Rod Fanni

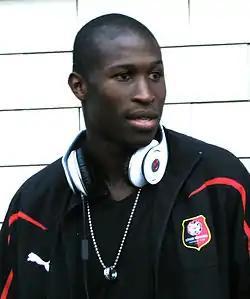
Fanni in 2010

Rod Dodji Fanni (born 6 December 1981) is a former French footballer who last played as a centre-back for Montreal Impact in Major League Soccer. He made five appearances for the France national team between 2008 and 2010.